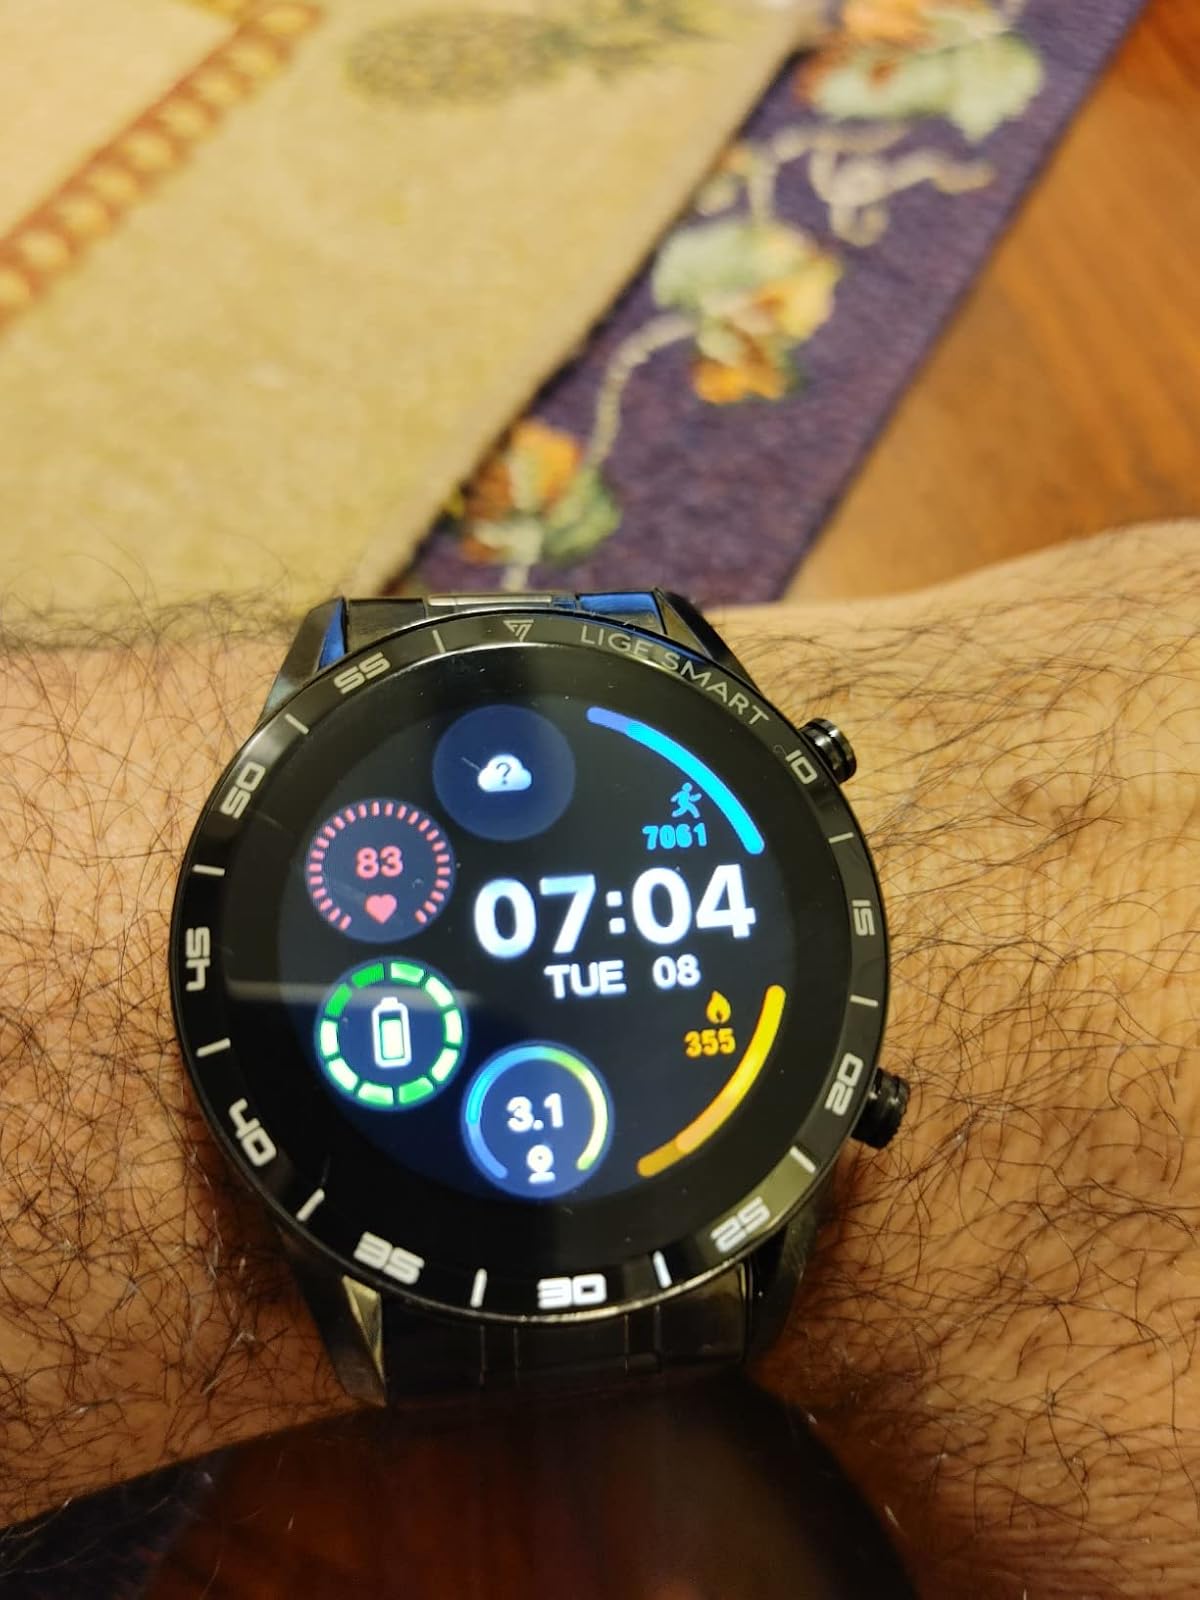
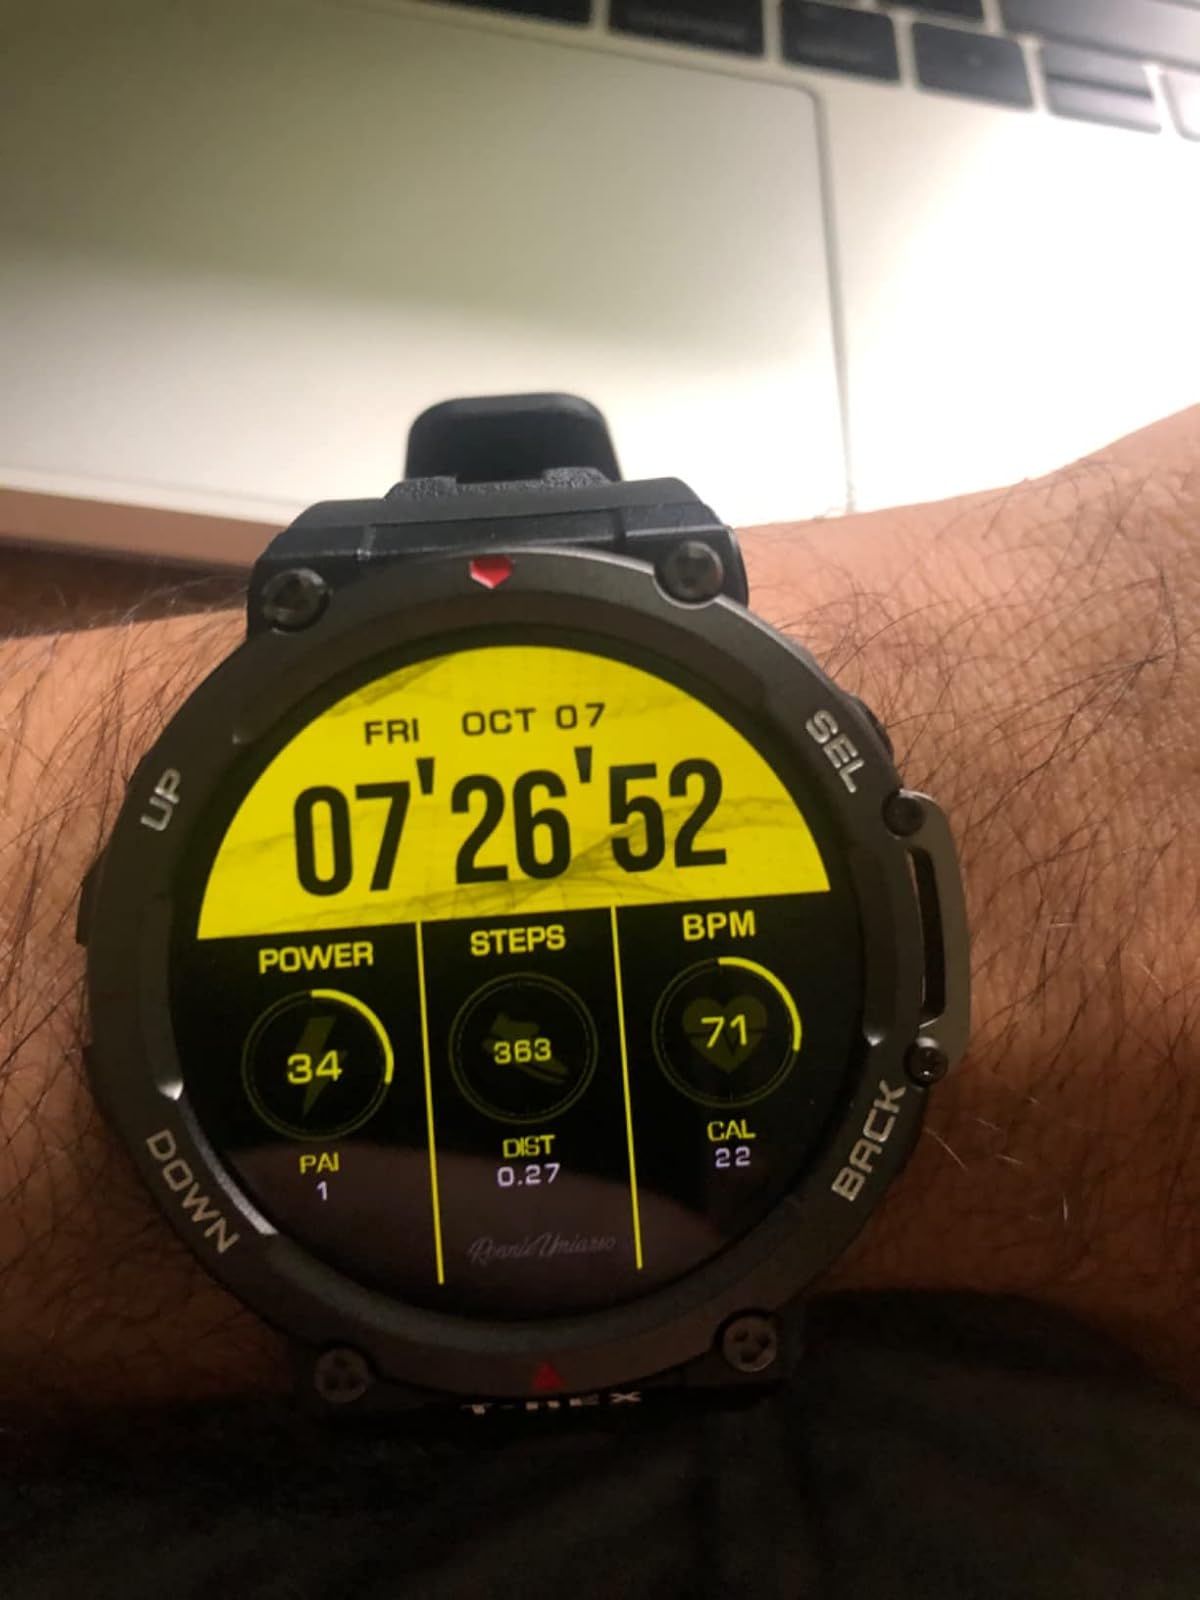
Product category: smartwatch
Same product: no